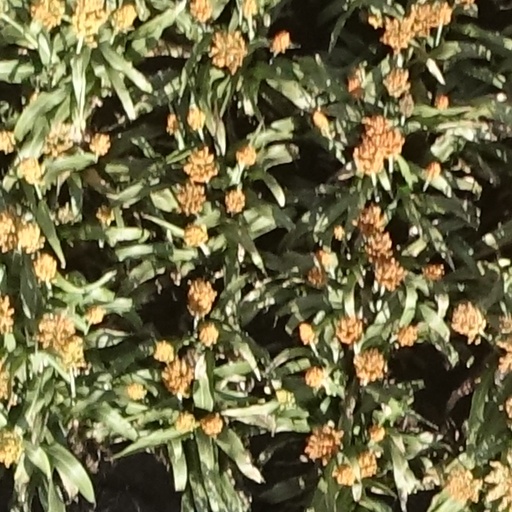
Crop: sorghum